Hellenistic period

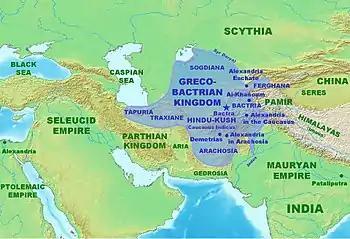
The Greco-Bactrian kingdom at its maximum extent.

During the Hellenistic period, Judea became a frontier region between the Seleucid Empire and Ptolemaic Egypt and therefore was often the frontline of the Syrian wars, changing hands several times during these conflicts. Under the Hellenistic kingdoms, Judea was ruled by the hereditary office of the High Priest of Israel as a Hellenistic vassal. This period also saw the rise of a Hellenistic Judaism, which first developed in the Jewish diaspora of Alexandria and Antioch, and then spread to Judea. The major literary product of this cultural syncretism is the Septuagint translation of the Hebrew Bible from Biblical Hebrew and Biblical Aramaic to Koiné Greek. The reason for the production of this translation seems to be that many of the Alexandrian Jews had lost the ability to speak Hebrew and Aramaic.